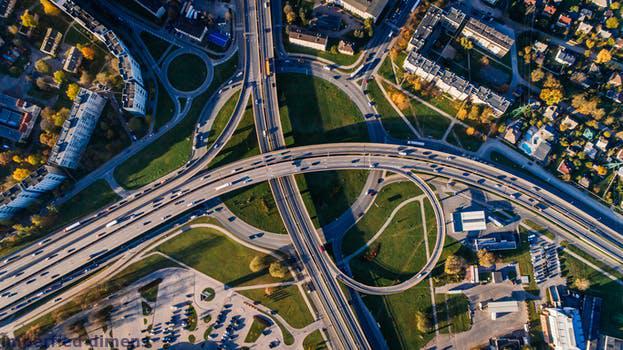
Label: Watermark